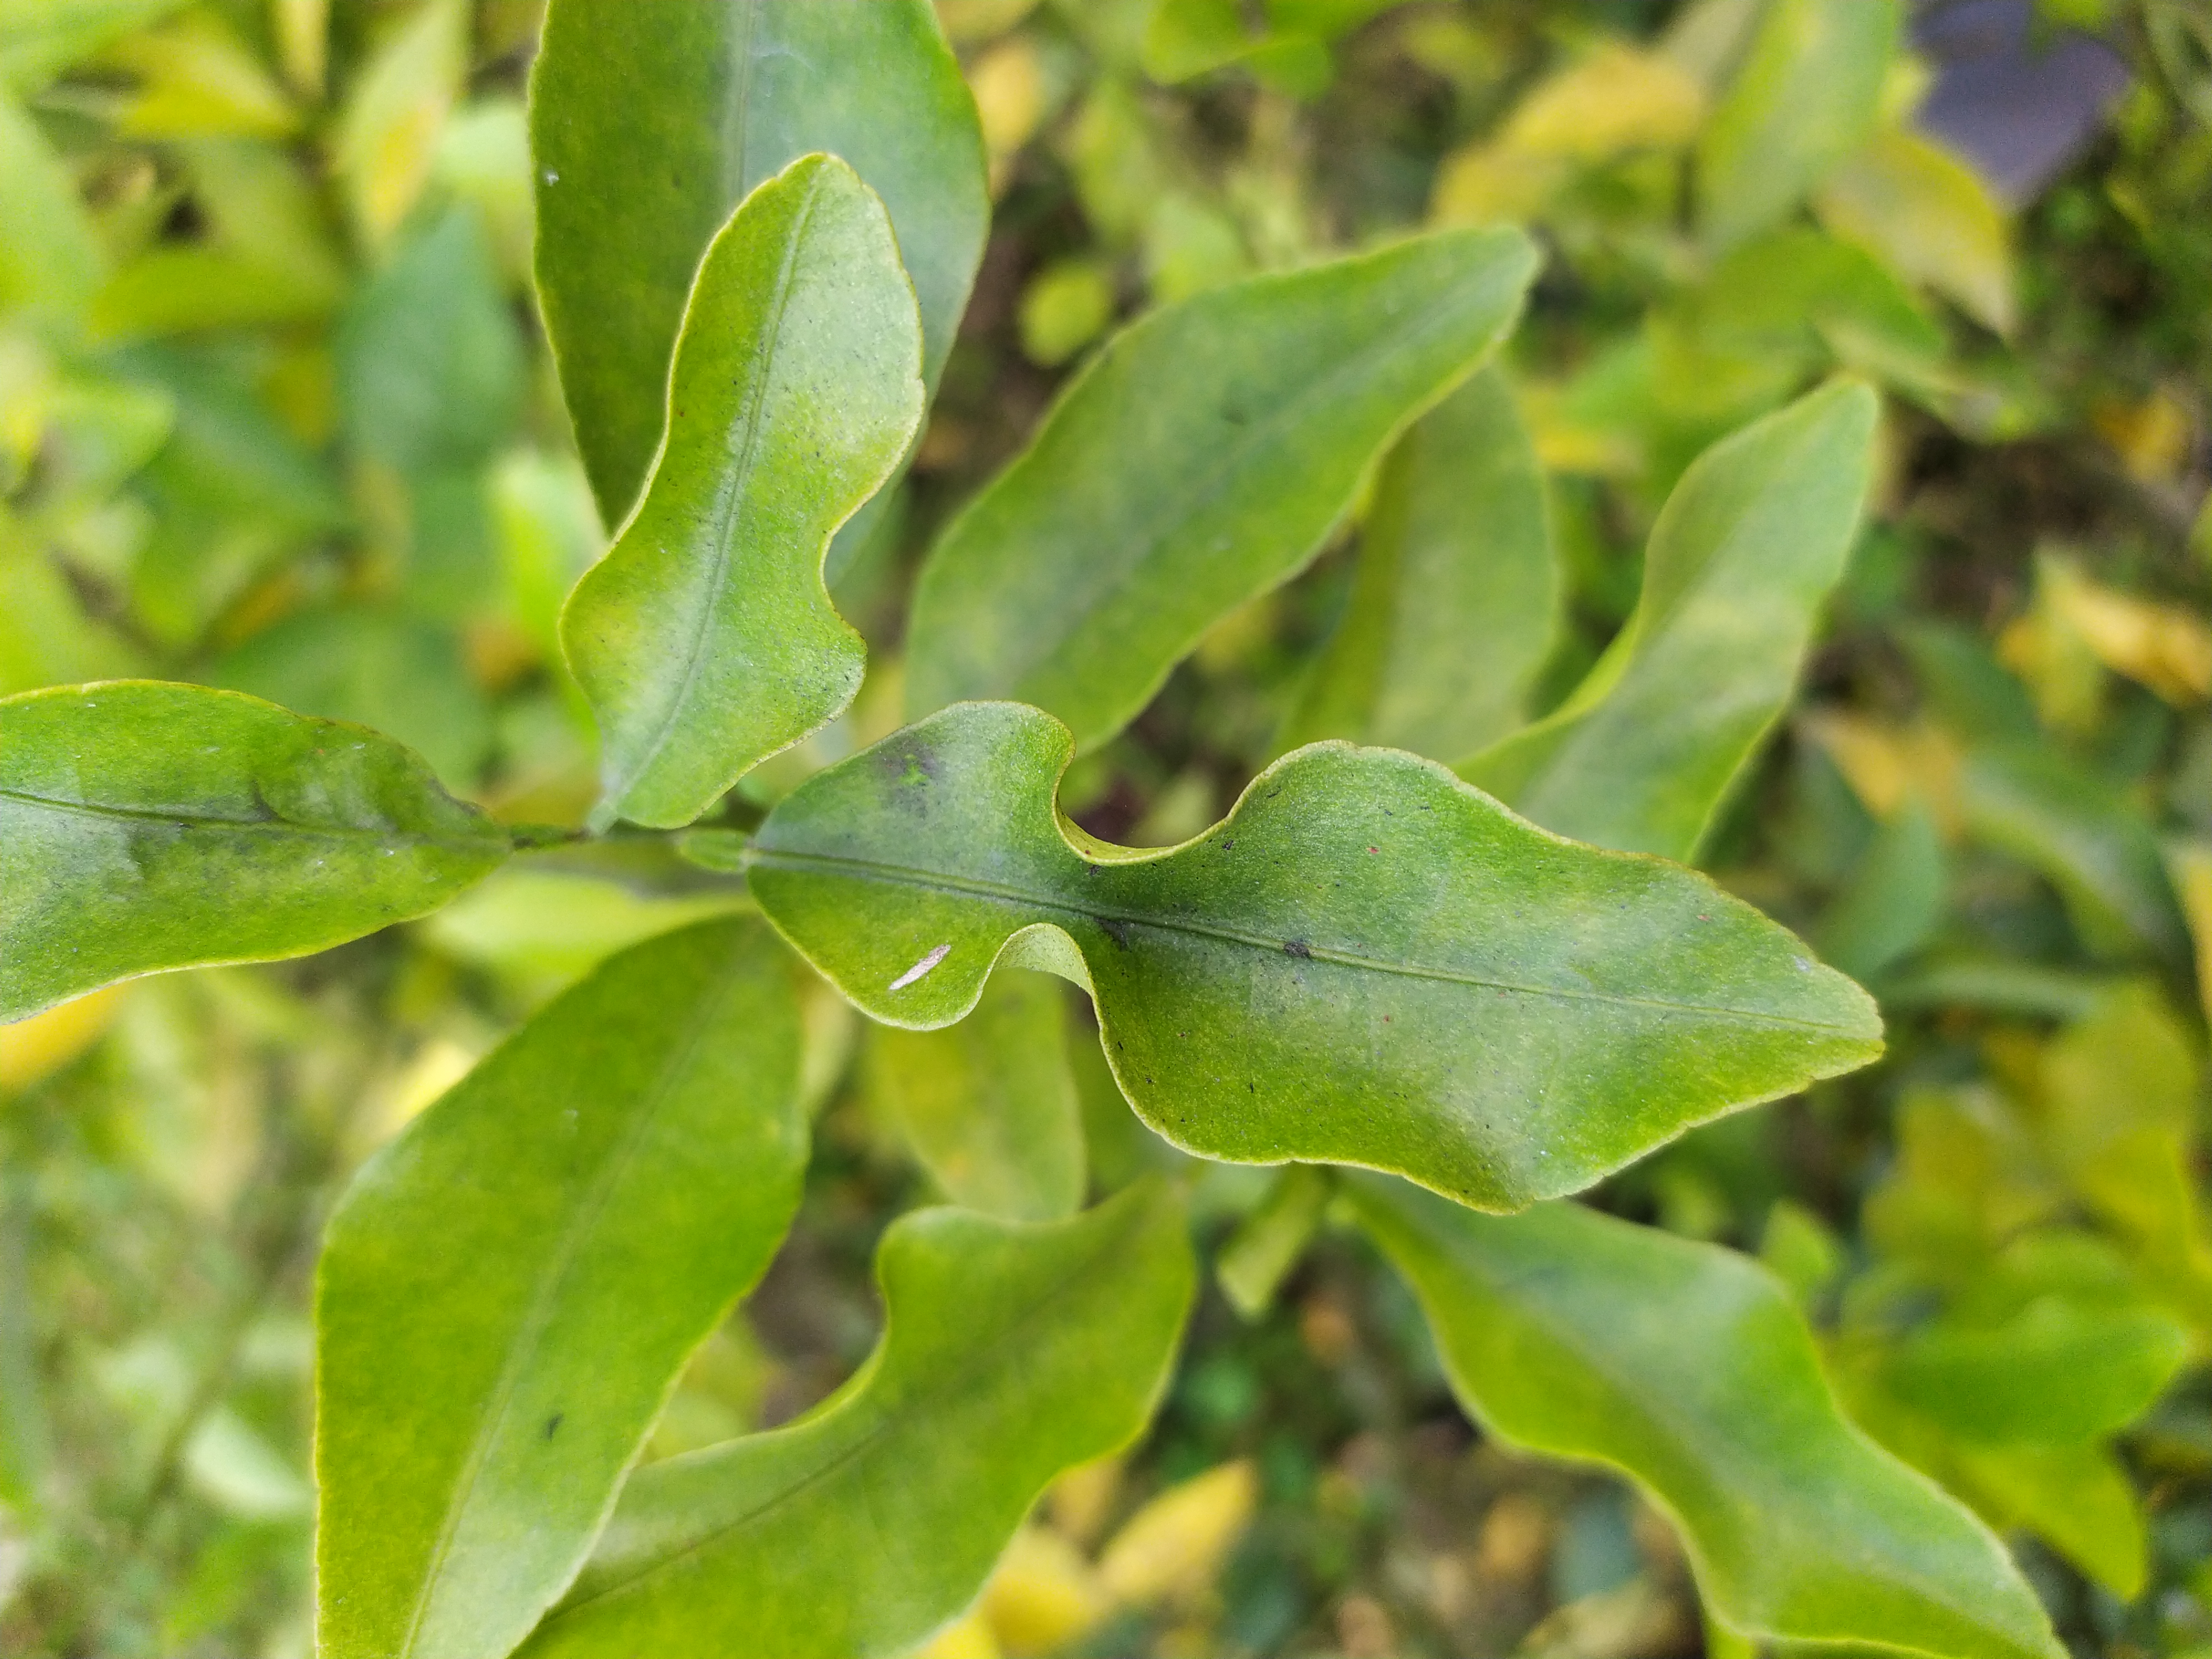
Mandarin leaf variety: Darjeling